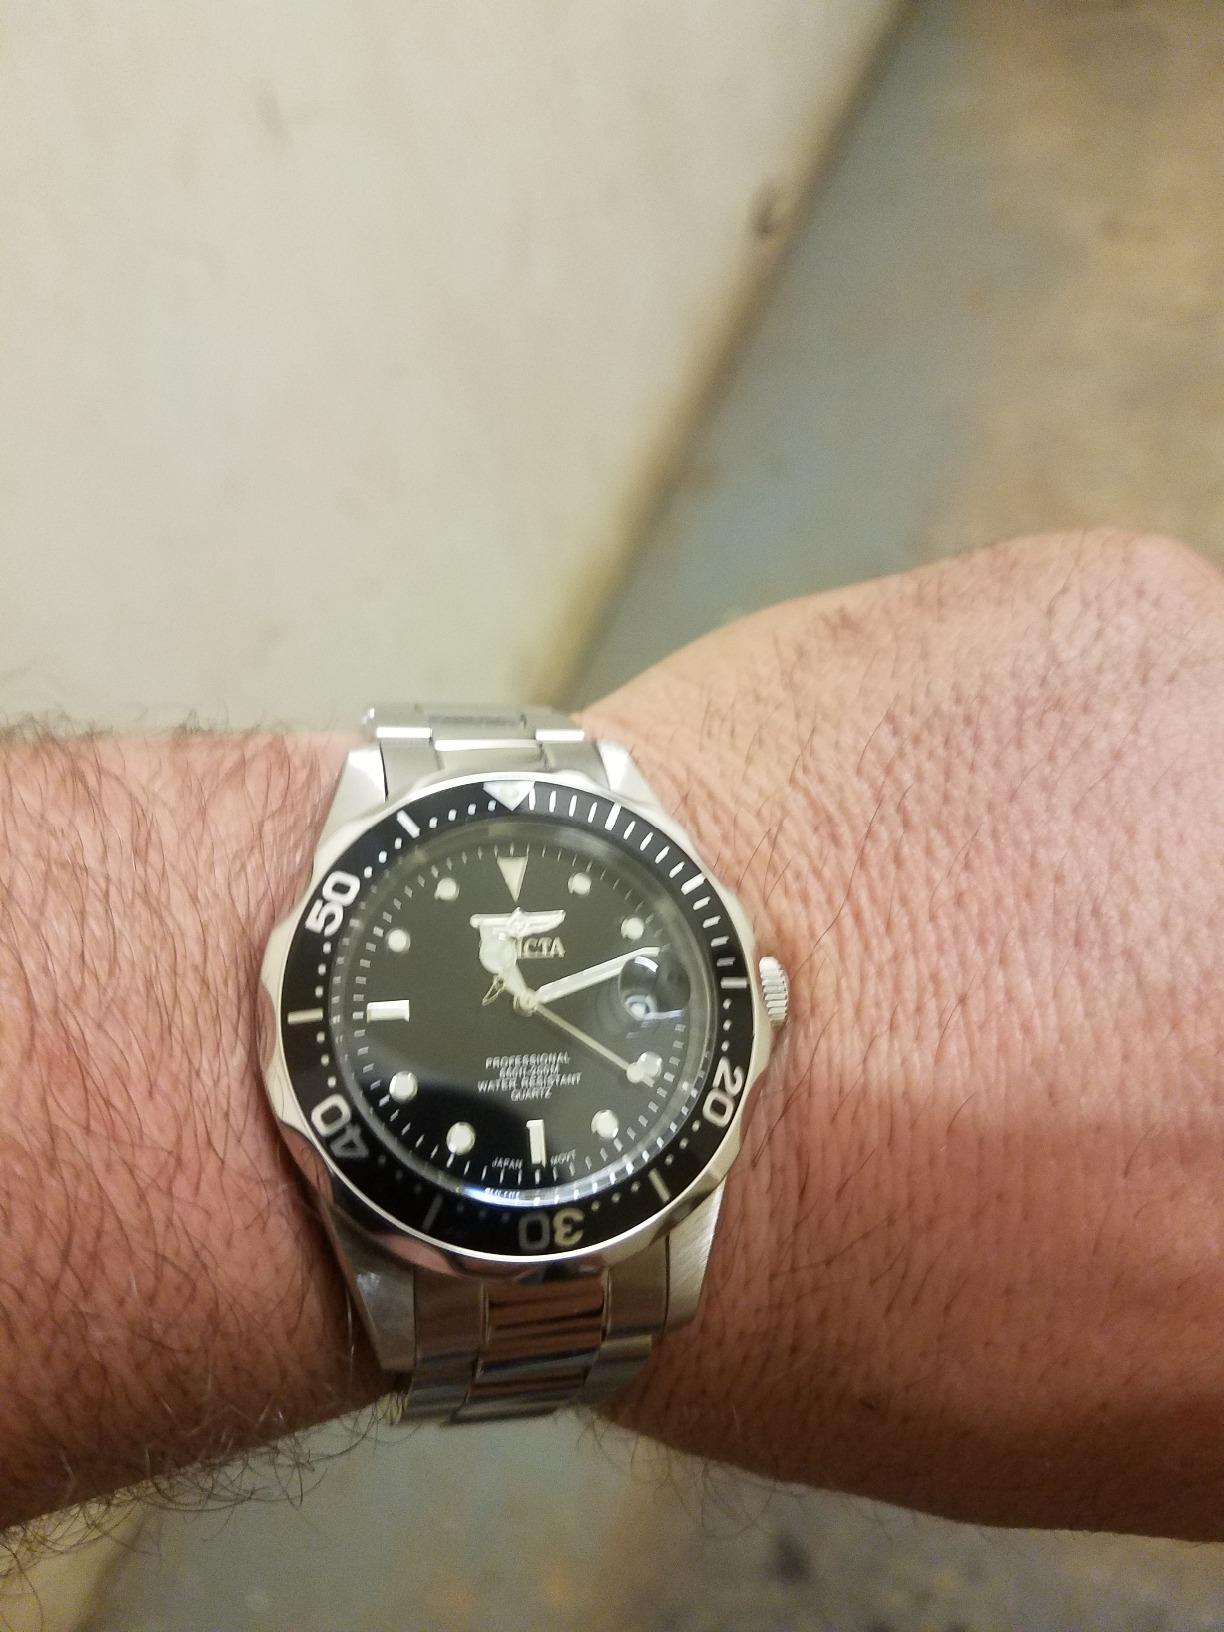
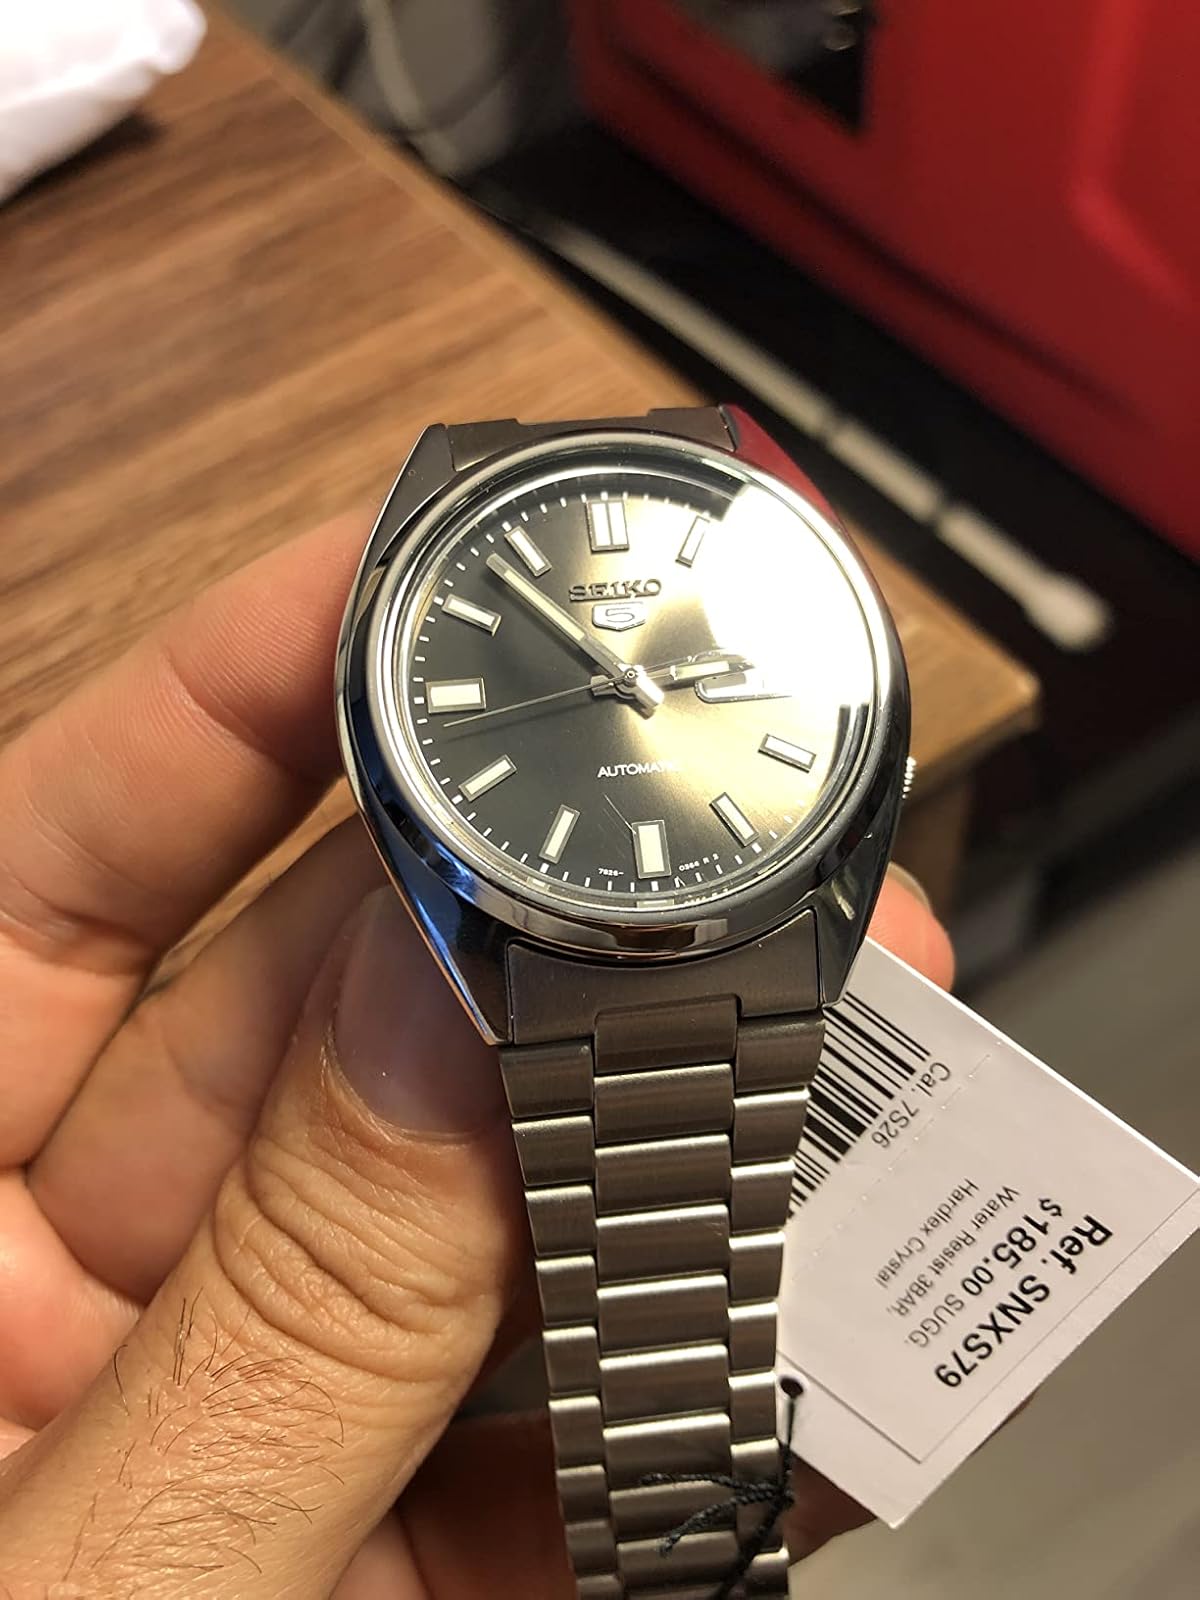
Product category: accessories_watch
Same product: no